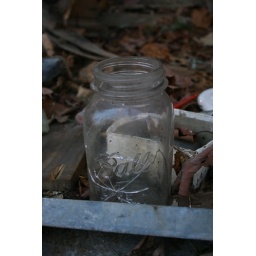
clarence newton road - near blowing rock - january 1 2009